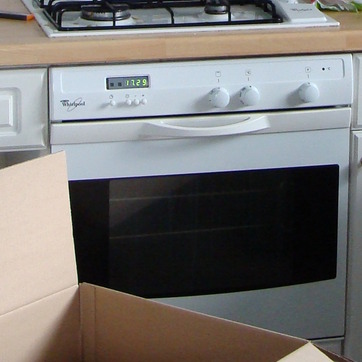
Material: glass